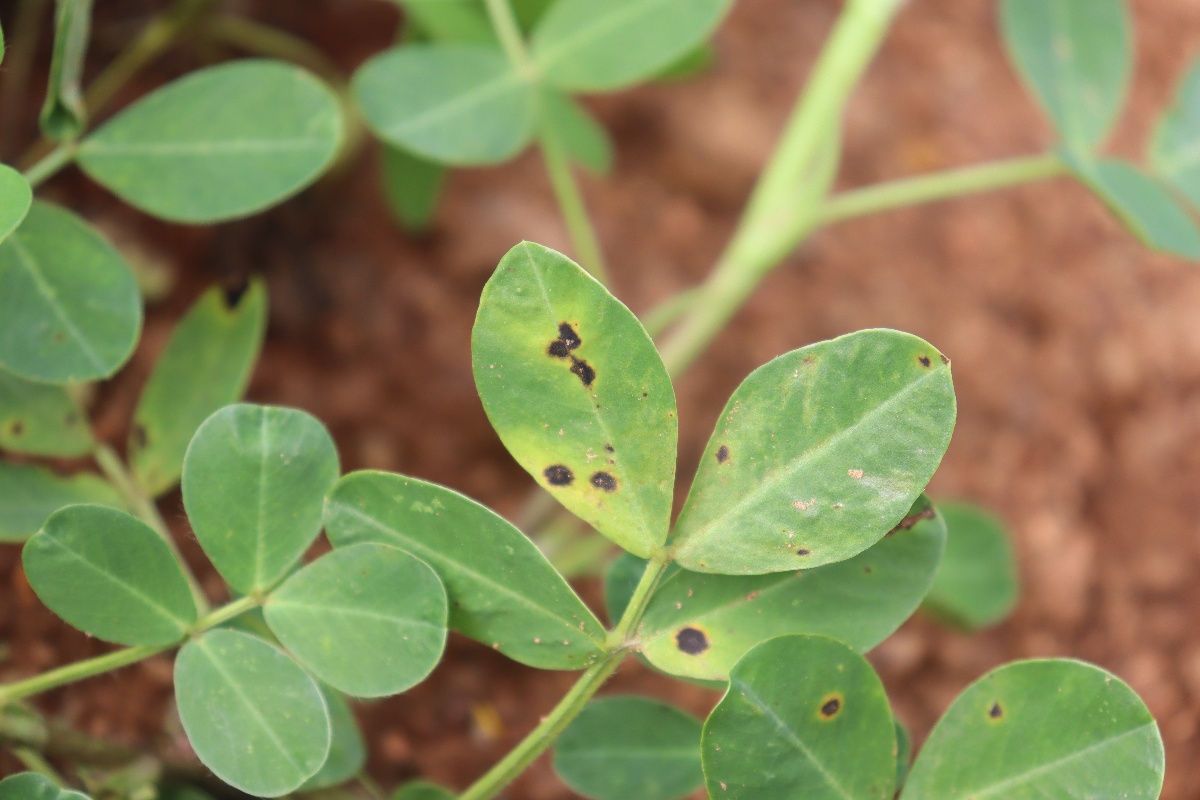
Label: early_leaf_spot